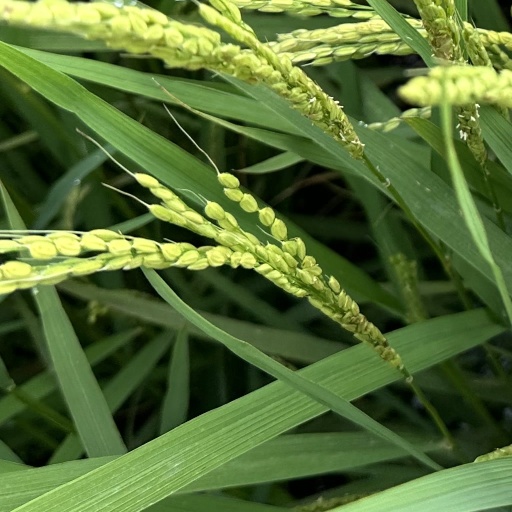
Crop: rice